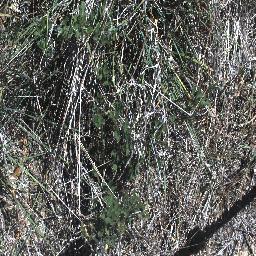
Label: negative